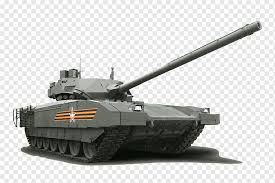
Label: T-14